Death of Cleopatra

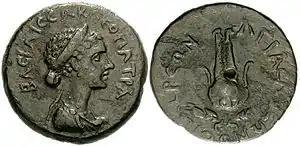
A hemiobol coin of Cleopatra VII struck in 31 BC (the year she and Mark Antony lost the Battle of Actium), showing her wearing the royal diadem

Plutarch writes that Octavian ordered his freedman Epaphroditus to guard her and prevent a suicide attempt, but Cleopatra and her handmaidens were able to deceive him and kill themselves nonetheless. When Octavian received a note from Cleopatra requesting that she be buried next to Antony, he had his messengers rush to her. The servant broke down her door but was too late. Plutarch states that she was found with her handmaiden, Iras, dying at her feet and Charmion adjusting Cleopatra's diadem before she herself fell. It is unclear from primary sources if their suicides took place within the palace or inside Cleopatra's tomb. Cassius Dio claims that Octavian called on trained snake charmers of the Psylli tribe of Ancient Libya to attempt an oral venom extraction and revival of Cleopatra, but their efforts failed. Although Octavian was outraged by these events and "was robbed of the full splendor of his victory" according to Cassius Dio, he had Cleopatra interred next to Antony in their tomb as requested, and also gave Iras and Charmion proper burials.